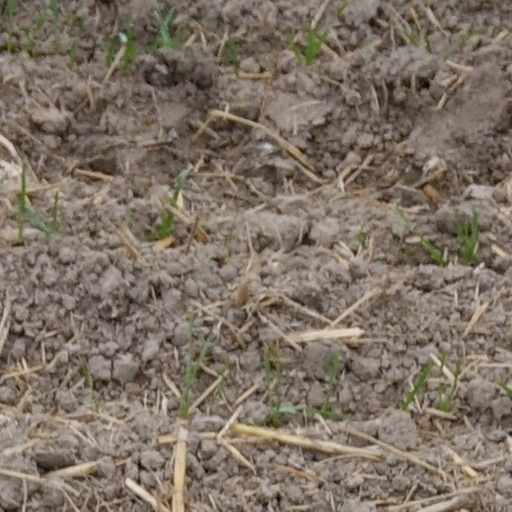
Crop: wheat